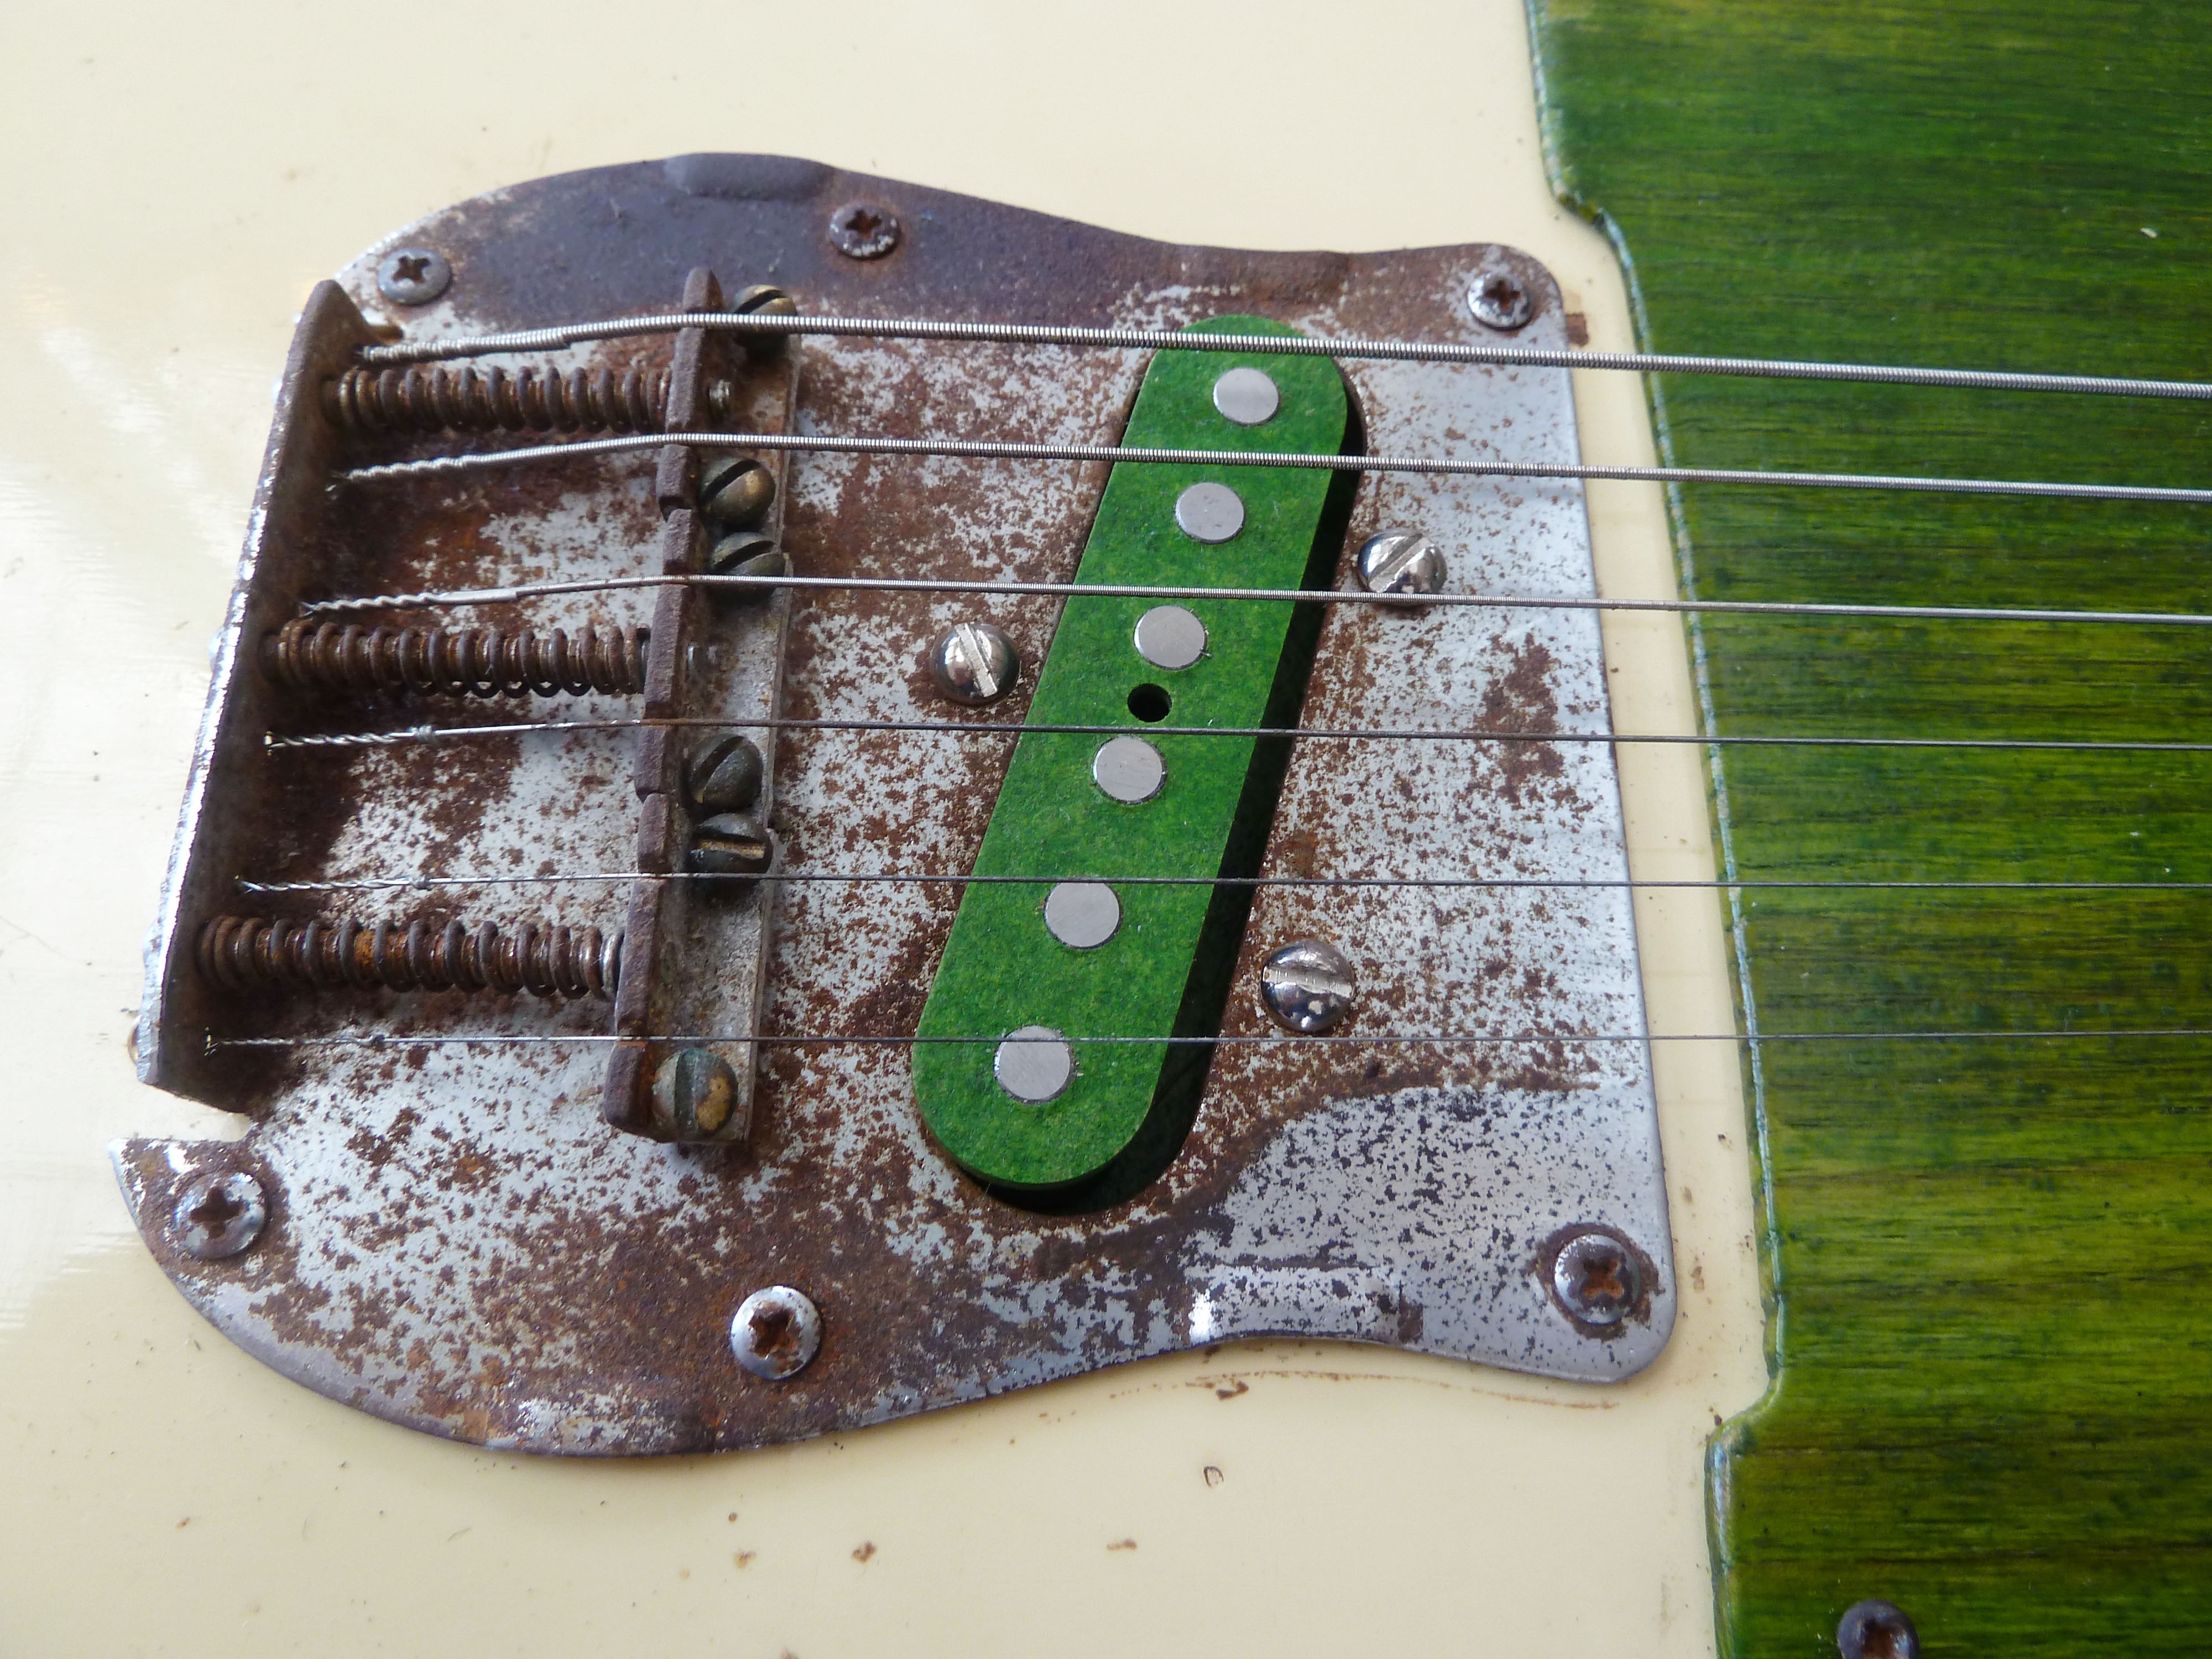
bridge, guitar, green, instrument, electric guitar, musical instrument, close up, ibanez, pickup, strings, electric, s 2352 model, lawsuit era, bridge pickup, string instrument, plucked string instruments